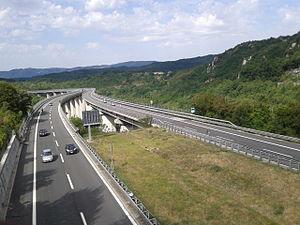
Le viaduc de Pietrasecca est un pont en poutre-caisson autoroutier de l'A24 situé à proximité de Carsoli, dans les Abruzzes.